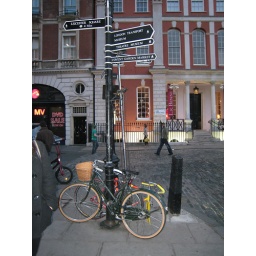
if you look carefully you'll see the bike in the middle is a unicycle, padlocked to a lamp post.